Howard Duff

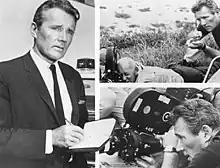
Publicity photo of Howard Duff, working in front of the camera and behind the scenes, for the television program "Felony Squad"

Duff continued to make guest appearances in TV series during the 1970s including "The Streets of San Francisco", "Police Story", "The Rockford Files", and "$weepstake$", amongst others, and also featured in the TV movies "A Little Game" (1971) and "Snatched" (1973). In 1971 Duff appeared as Stuart Masters in "The Men from Shiloh" (the retitled final season of the TV Western "The Virginian") in the episode titled "The Town Killer".